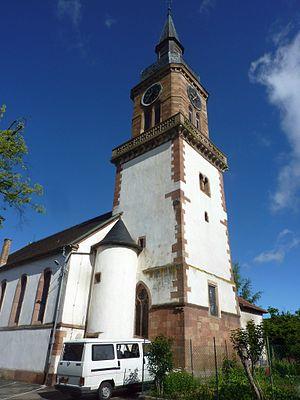
Église Saint Barthélémy (Gertwiller)